Cabriel

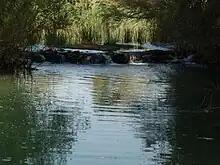
Cabriel River

Cabriel or Cabriol is a tributary of the Júcar River in the province of Albacete, Spain. It has its source in the Montes Universales.